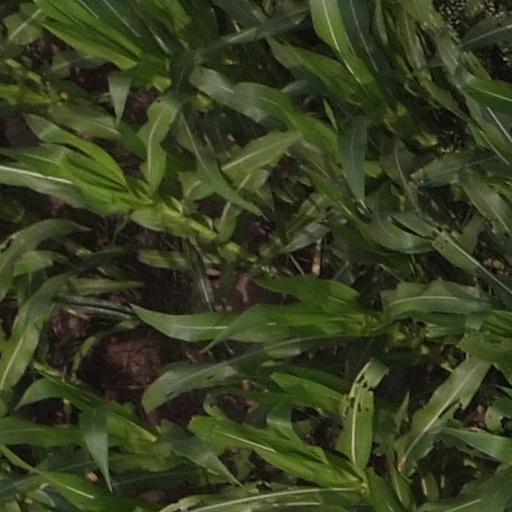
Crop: maize; corn